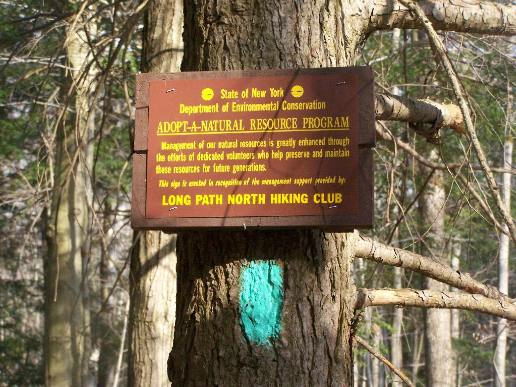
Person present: No